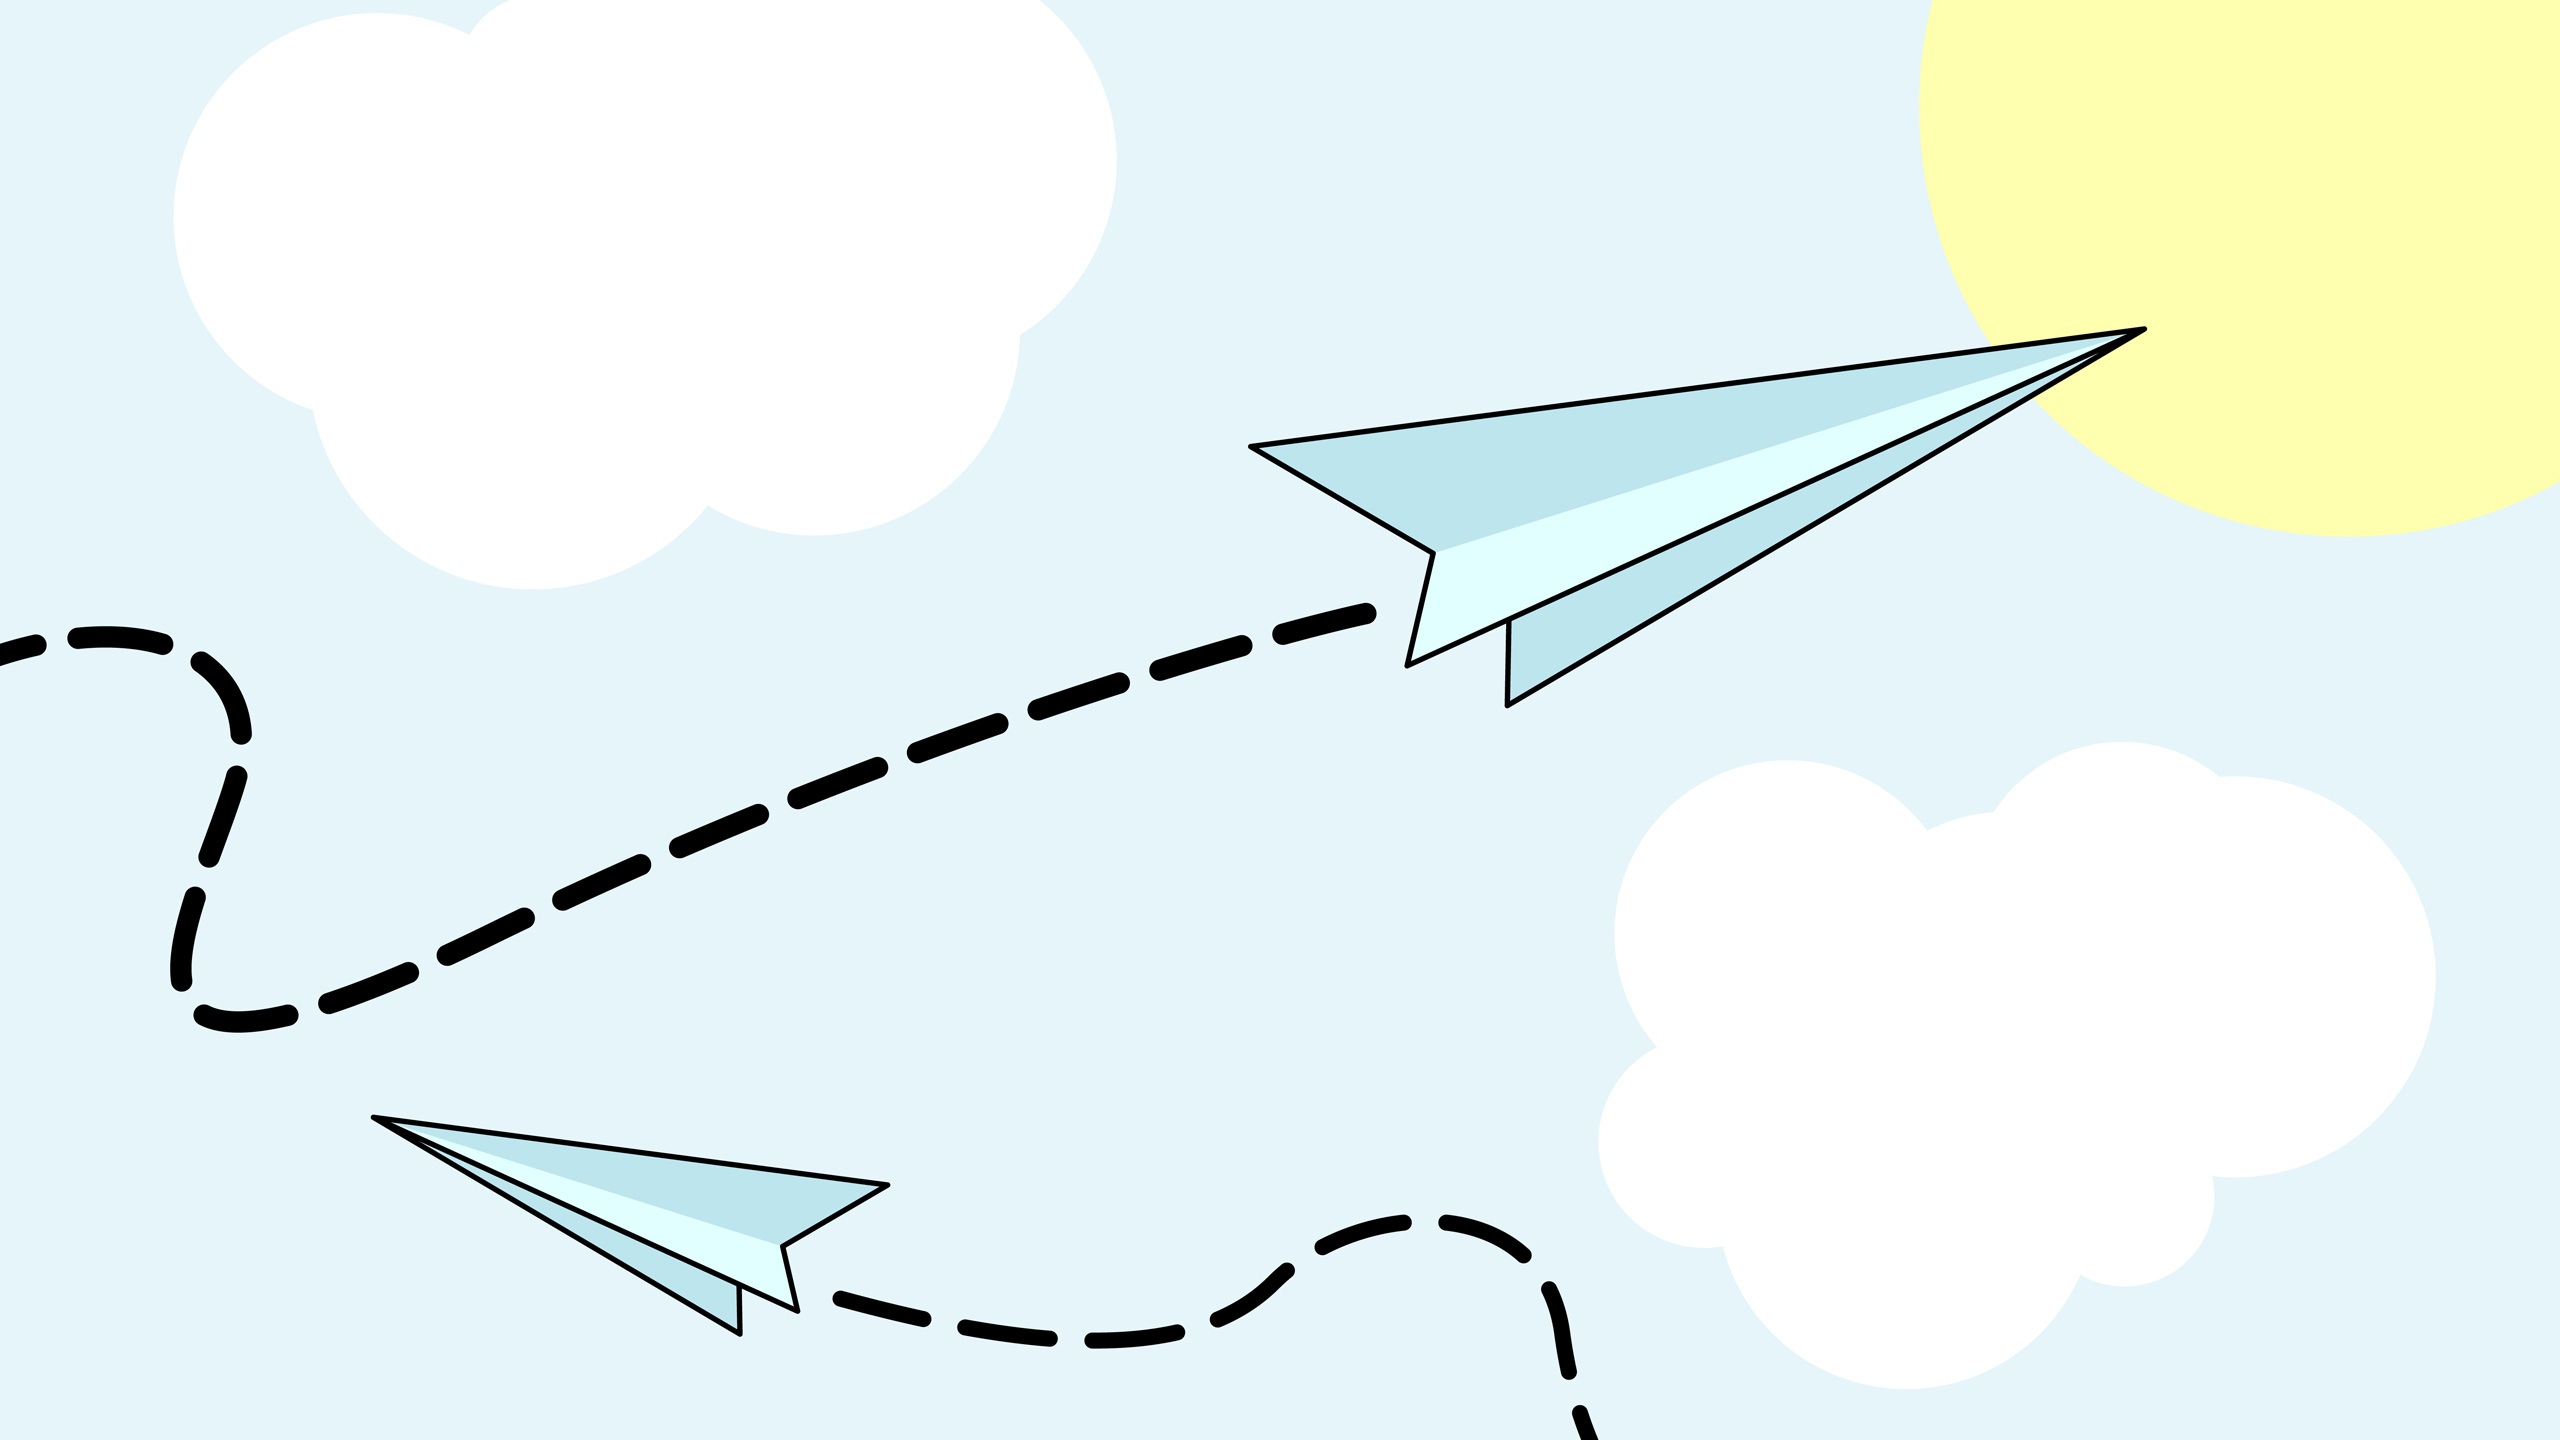
wing, fly, aircraft, line, paper, circle, brand, product, font, art, illustration, diagram, shape, blow away, clip art, the art of paper folding